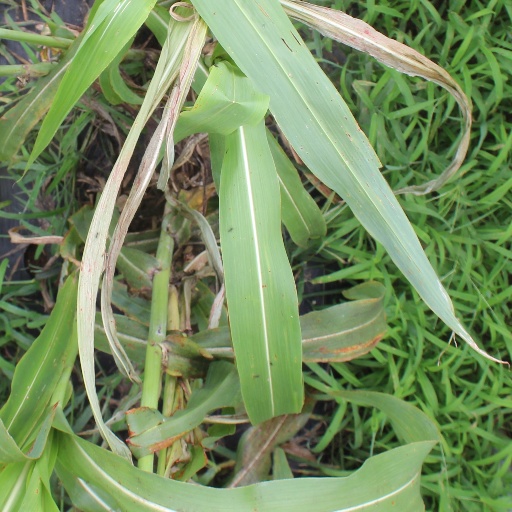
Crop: sorghum